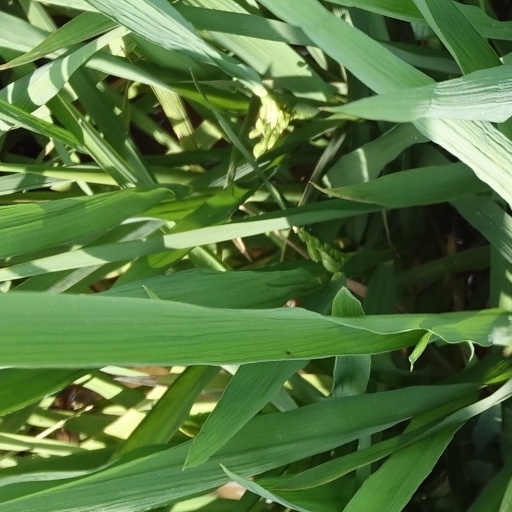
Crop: rice